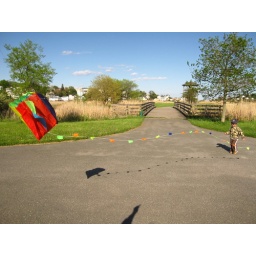
It was realllly windy. Birds spotted: tree swallows, red winged blackbirds and and egret; all in flight.